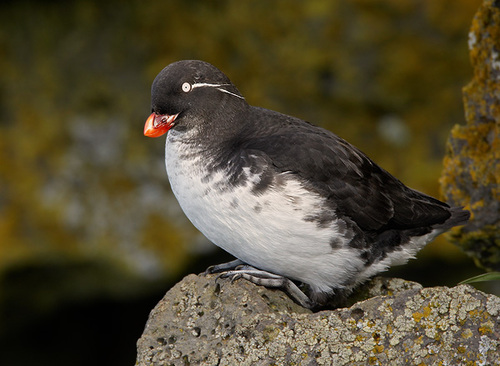
this bird has a full body with gray feathers and a white under belly with a orange beak and white eye.
a large body with a plump body frame, and an orange bill.
this bird has a short red bill along with a white chubby belly, and white breast.
a medium sized bird with a small bill, and a black crownblack bird with a white belly and breast, white eyes, and small orange bill.
a small bird, with a white belly, black crown and back, with a short rounded bill.
this small bird has a small white eye, white belly, black covering over the top, and a small orange beak.
this bird has wings that are black and has an orange billa grey bird with a white belly and a red beak and white eyes.
this bird has small white eyes, and a short, stubby red beak.
Species: Parakeet Auklet